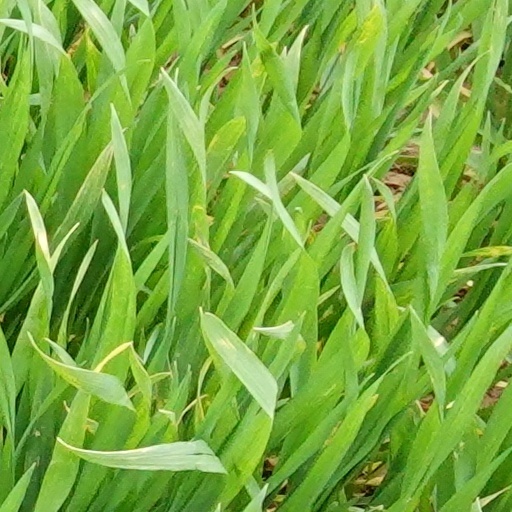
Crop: wheat